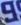
Number: 9